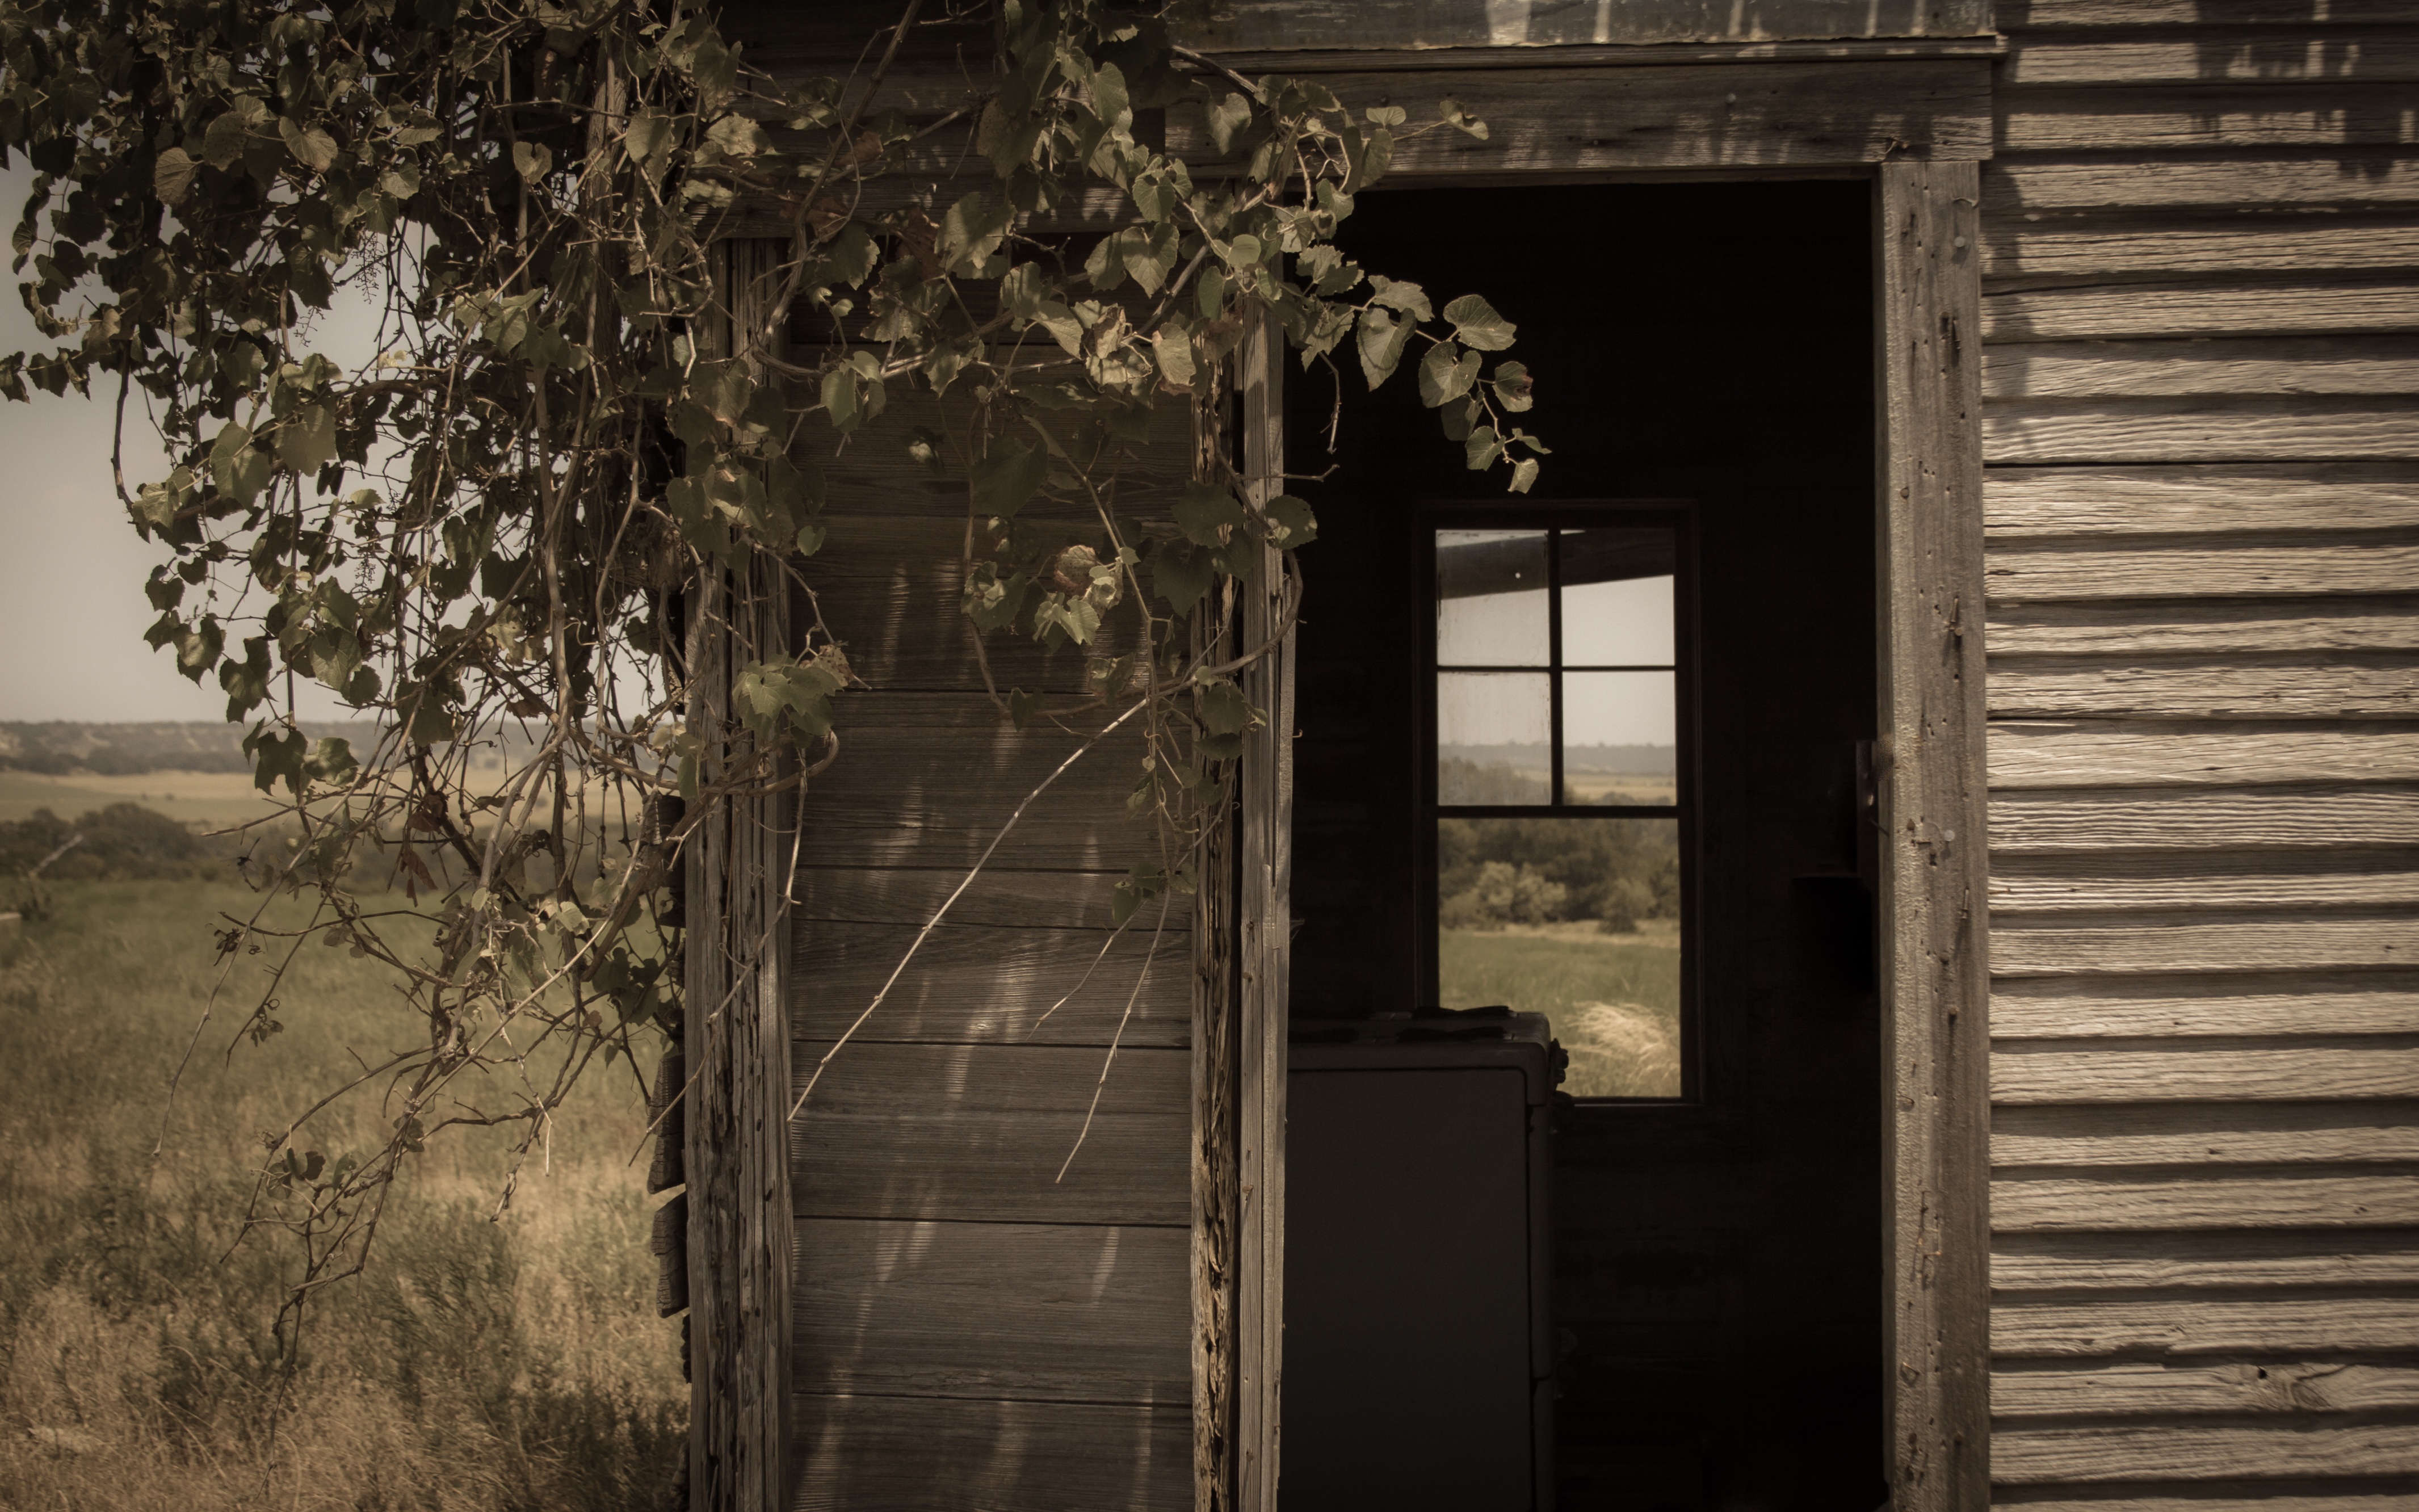
light, wood, house, window, home, wall, rural, abandoned, darkness, empty, black, interior design, deserted, old house, photograph, image